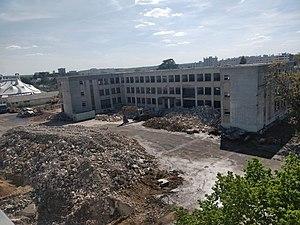
Travaux de démolition en cours à la Caserne Laage à Châtellerault
L’établissement public foncier de Nouvelle-Aquitaine est un établissement public à caractère industriel et commercial créé par décret en conseil d’État.